Anne Thackeray Ritchie

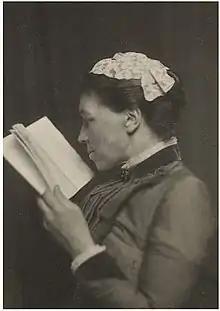
Photo of Lady Ritchie (c. 1890)

In 1863, Anne Isabella published "The Story of Elizabeth" with immediate success. Several other works followed: